Melinda Szvorda

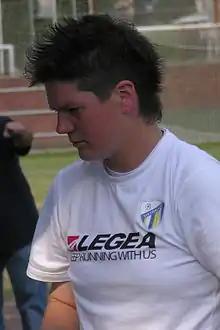

Melinda Szvorda (born 5 August 1980) is a Hungarian football goalkeeper, currently playing for FC Südburgenland in the Austrian Frauenliga. She has been a member of the Hungarian national team.